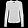
Label: Pullover